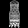
Label: Dress